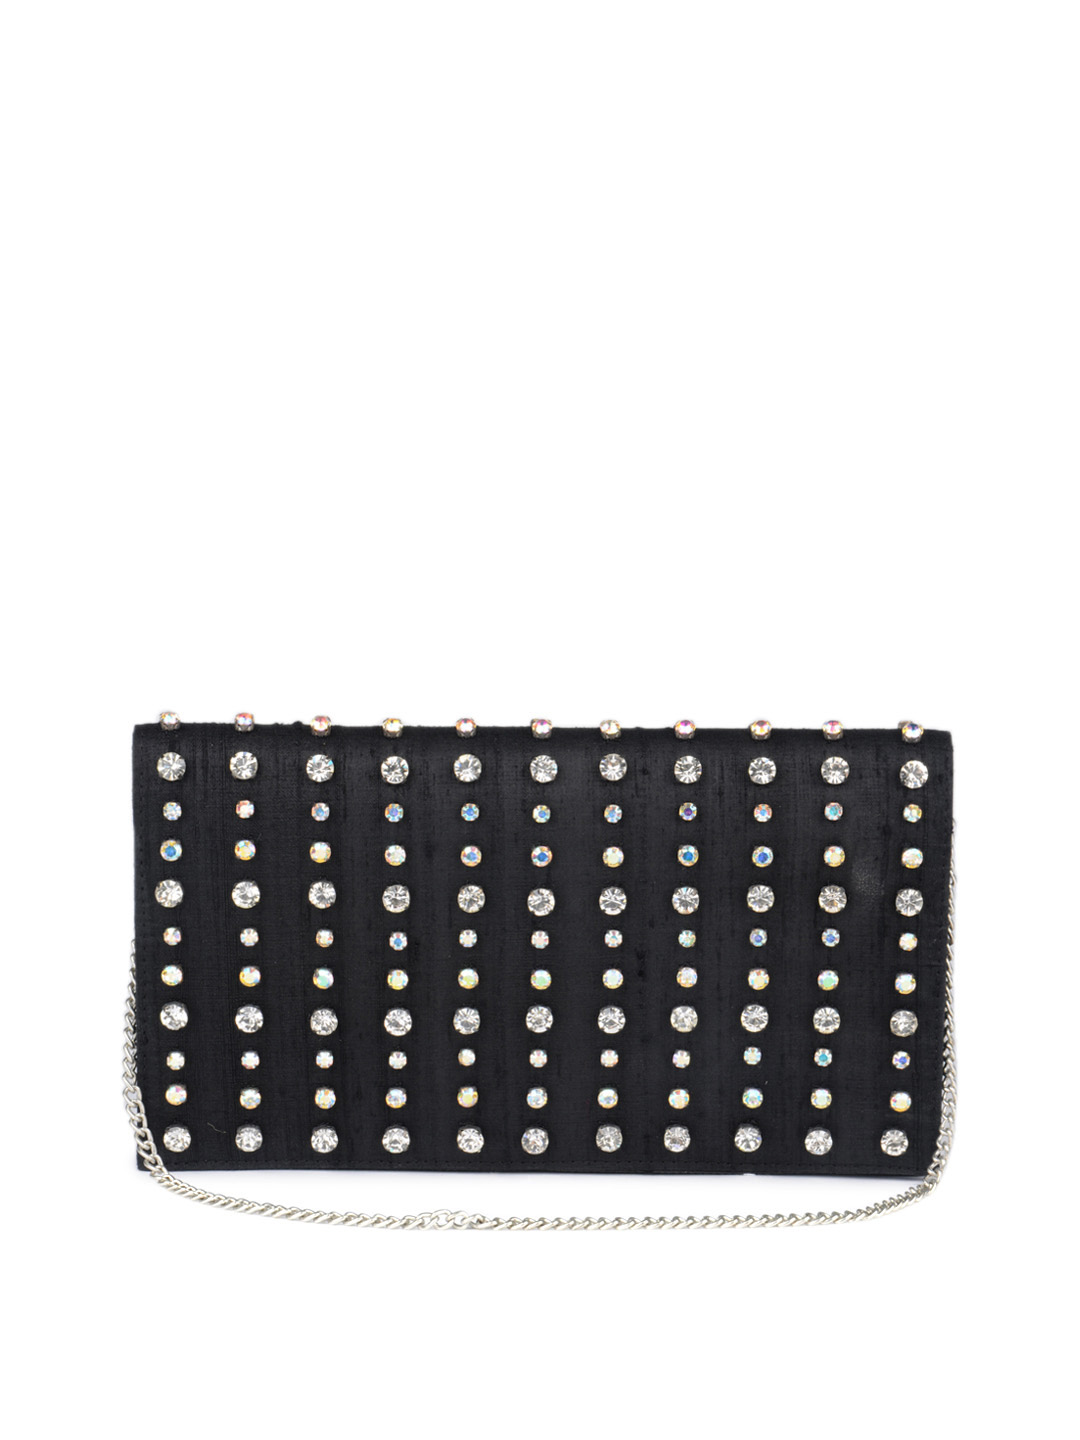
French Connection Women Black Buffy Clutch
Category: Accessories / Bags / Clutches
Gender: Women
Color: Black
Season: Summer 2012
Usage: Casual